Garo people

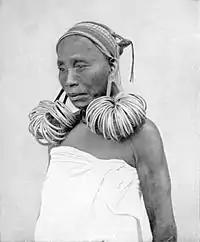
A Garo woman, 1912

The Garo are mainly distributed over the Garo Hills, Khasi Hills, Ri-Bhoi districts in Meghalaya, Kamrup, Goalpara, Sivasagar, and Karbi Anglong districts of Assam, in India. In Bangladesh, lesser numbers are found in Tangail, Jamalpur, Sherpur, Mymensingh, Netrokona, Sunamganj, Sylhet and Gazipur with the highest concentration in Haluaghat Upazila and Dhobaura of Mymensingh district, Durgapur upazila and Kalmakanda upazila of Netrokona district, Nalitabari upazila and Jhenaigati upazila of Sherpur and Madhupur upazila of Tangail district.